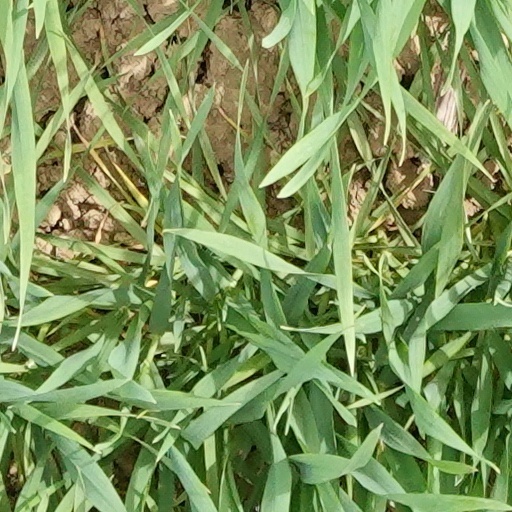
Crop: wheat